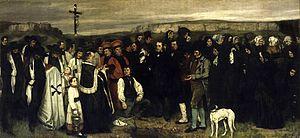
Gustave Courbet, né le 10 juin 1819 à Ornans et mort le 31 décembre 1877 à La Tour-de-Peilz, est un peintre et sculpteur français, chef de file du courant réaliste.